Joseph Carruthers

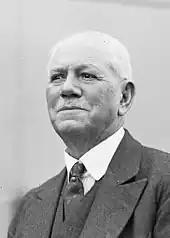
Carruthers c. 1930 as a legislative councillor

Though he never entered Federal politics, Carruthers was one of the most important politicians of his era. As Reid's effective deputy he rallied free traders to the Federation cause, successfully resisted Deakin's plan to establish the Federal capital at Dalgety, instituted NSW's system of local government, and in later years led the fight against the abolition of the Legislative Council. In this way, he directly influenced the composition of all three tiers of government. Carruthers was a successful Premier, laying a pattern of how liberal governments would operate. Most importantly, the LRA largely endures in the modern NSW Liberal Party.